1936 Tour de France, Stage 14a to Stage 21

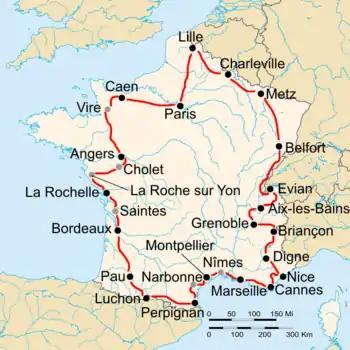
Route of the 1936 Tour de France

The 1936 Tour de France was the 30th edition of the Tour de France, one of cycling's Grand Tours. The Tour began in Paris with a flat stage on 7 July, and Stage 14a occurred on 23 July with a flat stage from Montpellier. The race finished in Paris on 2 August.